Rafael Filiberto Bonnelly

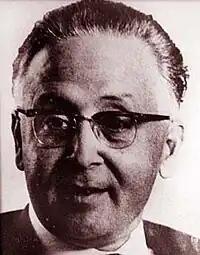
Portrait, 1962

Rafael Filiberto Bonnelly Fondeur (22 August 1904 – 28 December 1979) was a Dominican politician, lawyer, scholar, diplomat who served as the 42nd president of the Dominican Republic from 1962 until 1963. Previously, he was the 25th vice president under President Joaquín Balaguer from 1960 to 1962.